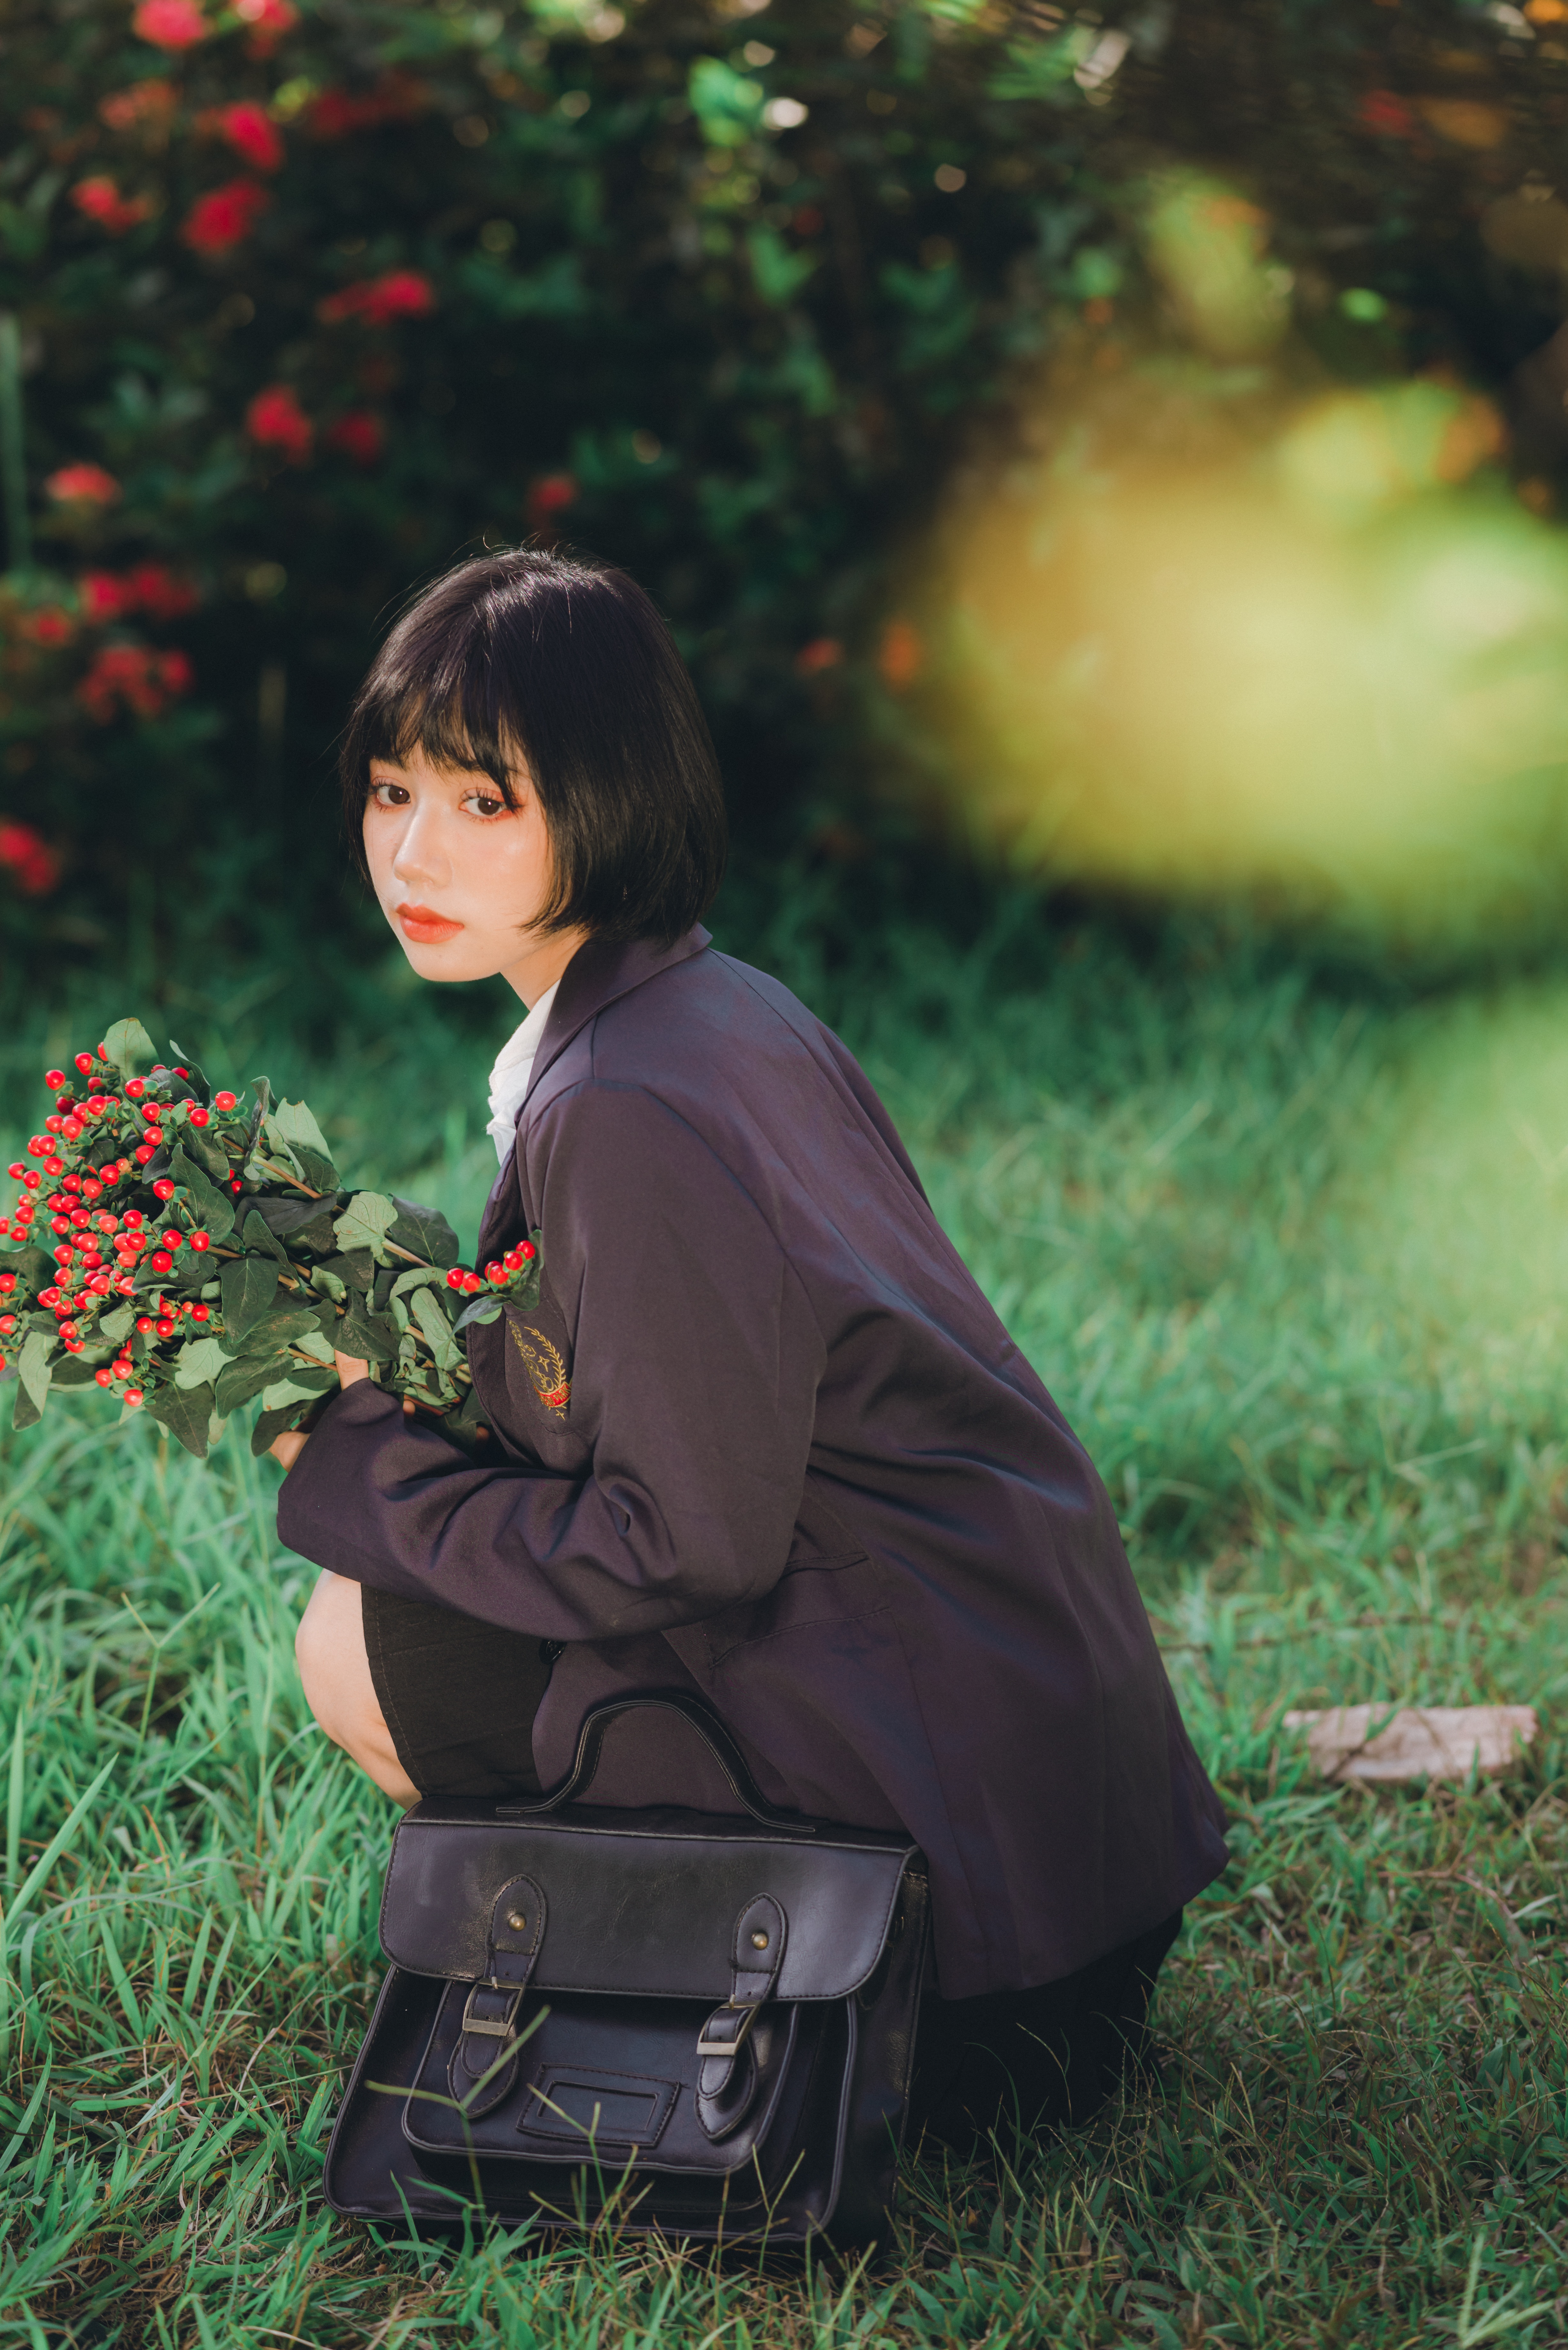
girl, beauty, plant, hairstyle, People in nature, flower, flash photography, standing, grass, black hair, happy, Tints and shades, Luggage and bags, long hair, bag, tree, petal, brown hair, grassland, spring, sitting, autumn, portrait photography, forest, coquelicot, photo shoot, flowering plant, portrait, deciduous, fur, handbag